Kongsberg Gruppen

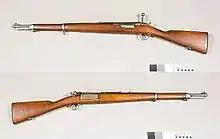
Danish M.1889 Carbine

1813 was an important year for Norway. The nation wrote its constitution and the weapons factory was one of the nation's first industrial factories.